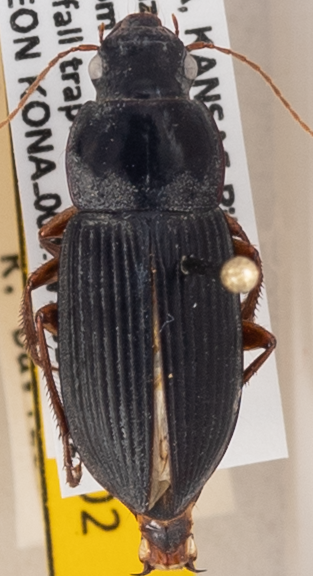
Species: Harpalus pensylvanicus
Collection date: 2019-09-11
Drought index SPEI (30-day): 1.498
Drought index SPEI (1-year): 1.69
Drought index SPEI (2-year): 1.029